Livistona

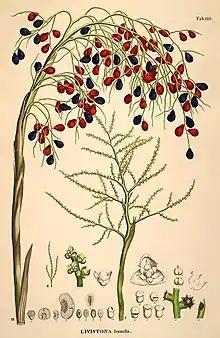
"Livistona humilis" by Ferdinand Bauer in Martius "Historia naturalis palmarum" (1838)

"Livistona" species are used as food plants by the larvae of some Lepidoptera species. In Australia, the species "Cephrenes trichopepla" and "C. augiades sperthias" have been recorded on a number of different "Livistona" species. In Asia, "Elymnias hypermnestra" and likely "Gangara thyrsis" feed on "Livistona". A number of other Lepidoptera which do not naturally occur to the native range of the genus "Livistona" have been recorded feeding on these palms, including "Batrachedra arenosella" (recorded on "L. subglobosa"), "Brassolis astyra astyra", "Opsiphanes cassina", "O. invirae" and "Paysandisia archon".